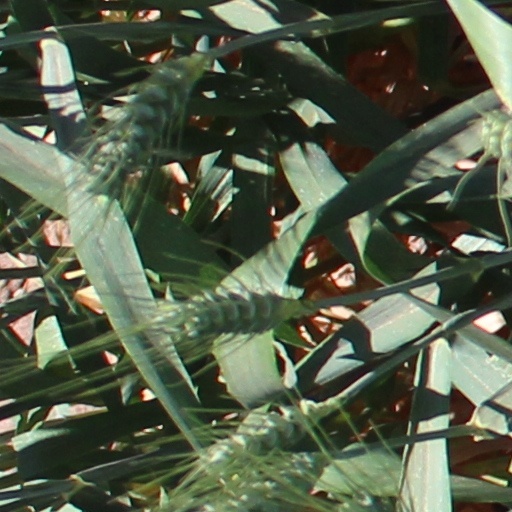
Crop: wheat